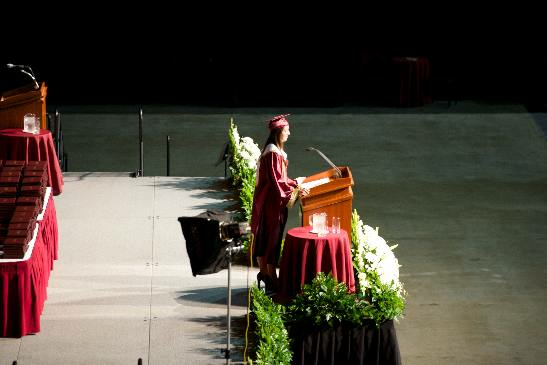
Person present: Yes